Norbert Weber

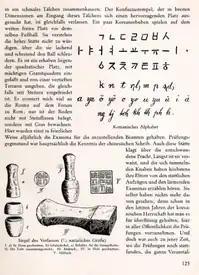
Page 125 of Weber's book, "Im Lande der Morgenstille". Shows a diagram explaining Hangul, the Korean alphabet, as well as a "dojang": a seal used to prove identity, similarly to a Western signature.

Weber had an interest in anthropology, and was fond of the Korean culture and people. He hoped to document as much as he could, as he was concerned that the Empire of Japan, which had colonized Korea in 1910, was going to wipe out Korean culture. After he returned to Germany, he edited his footage together and recorded additional clips of him lecturing on various aspects of Korean society, technology, and language. He produced two films in 1925: the feature-length "Im Lande der Morgenstille" (lit. "In the Land of the Morning Calm") and a shorter film on Korean weddings. He premiered the former in 1927, at the Bavarian National Museum. The film was shown in various places in Germany and Austria until the end of the 1930s.